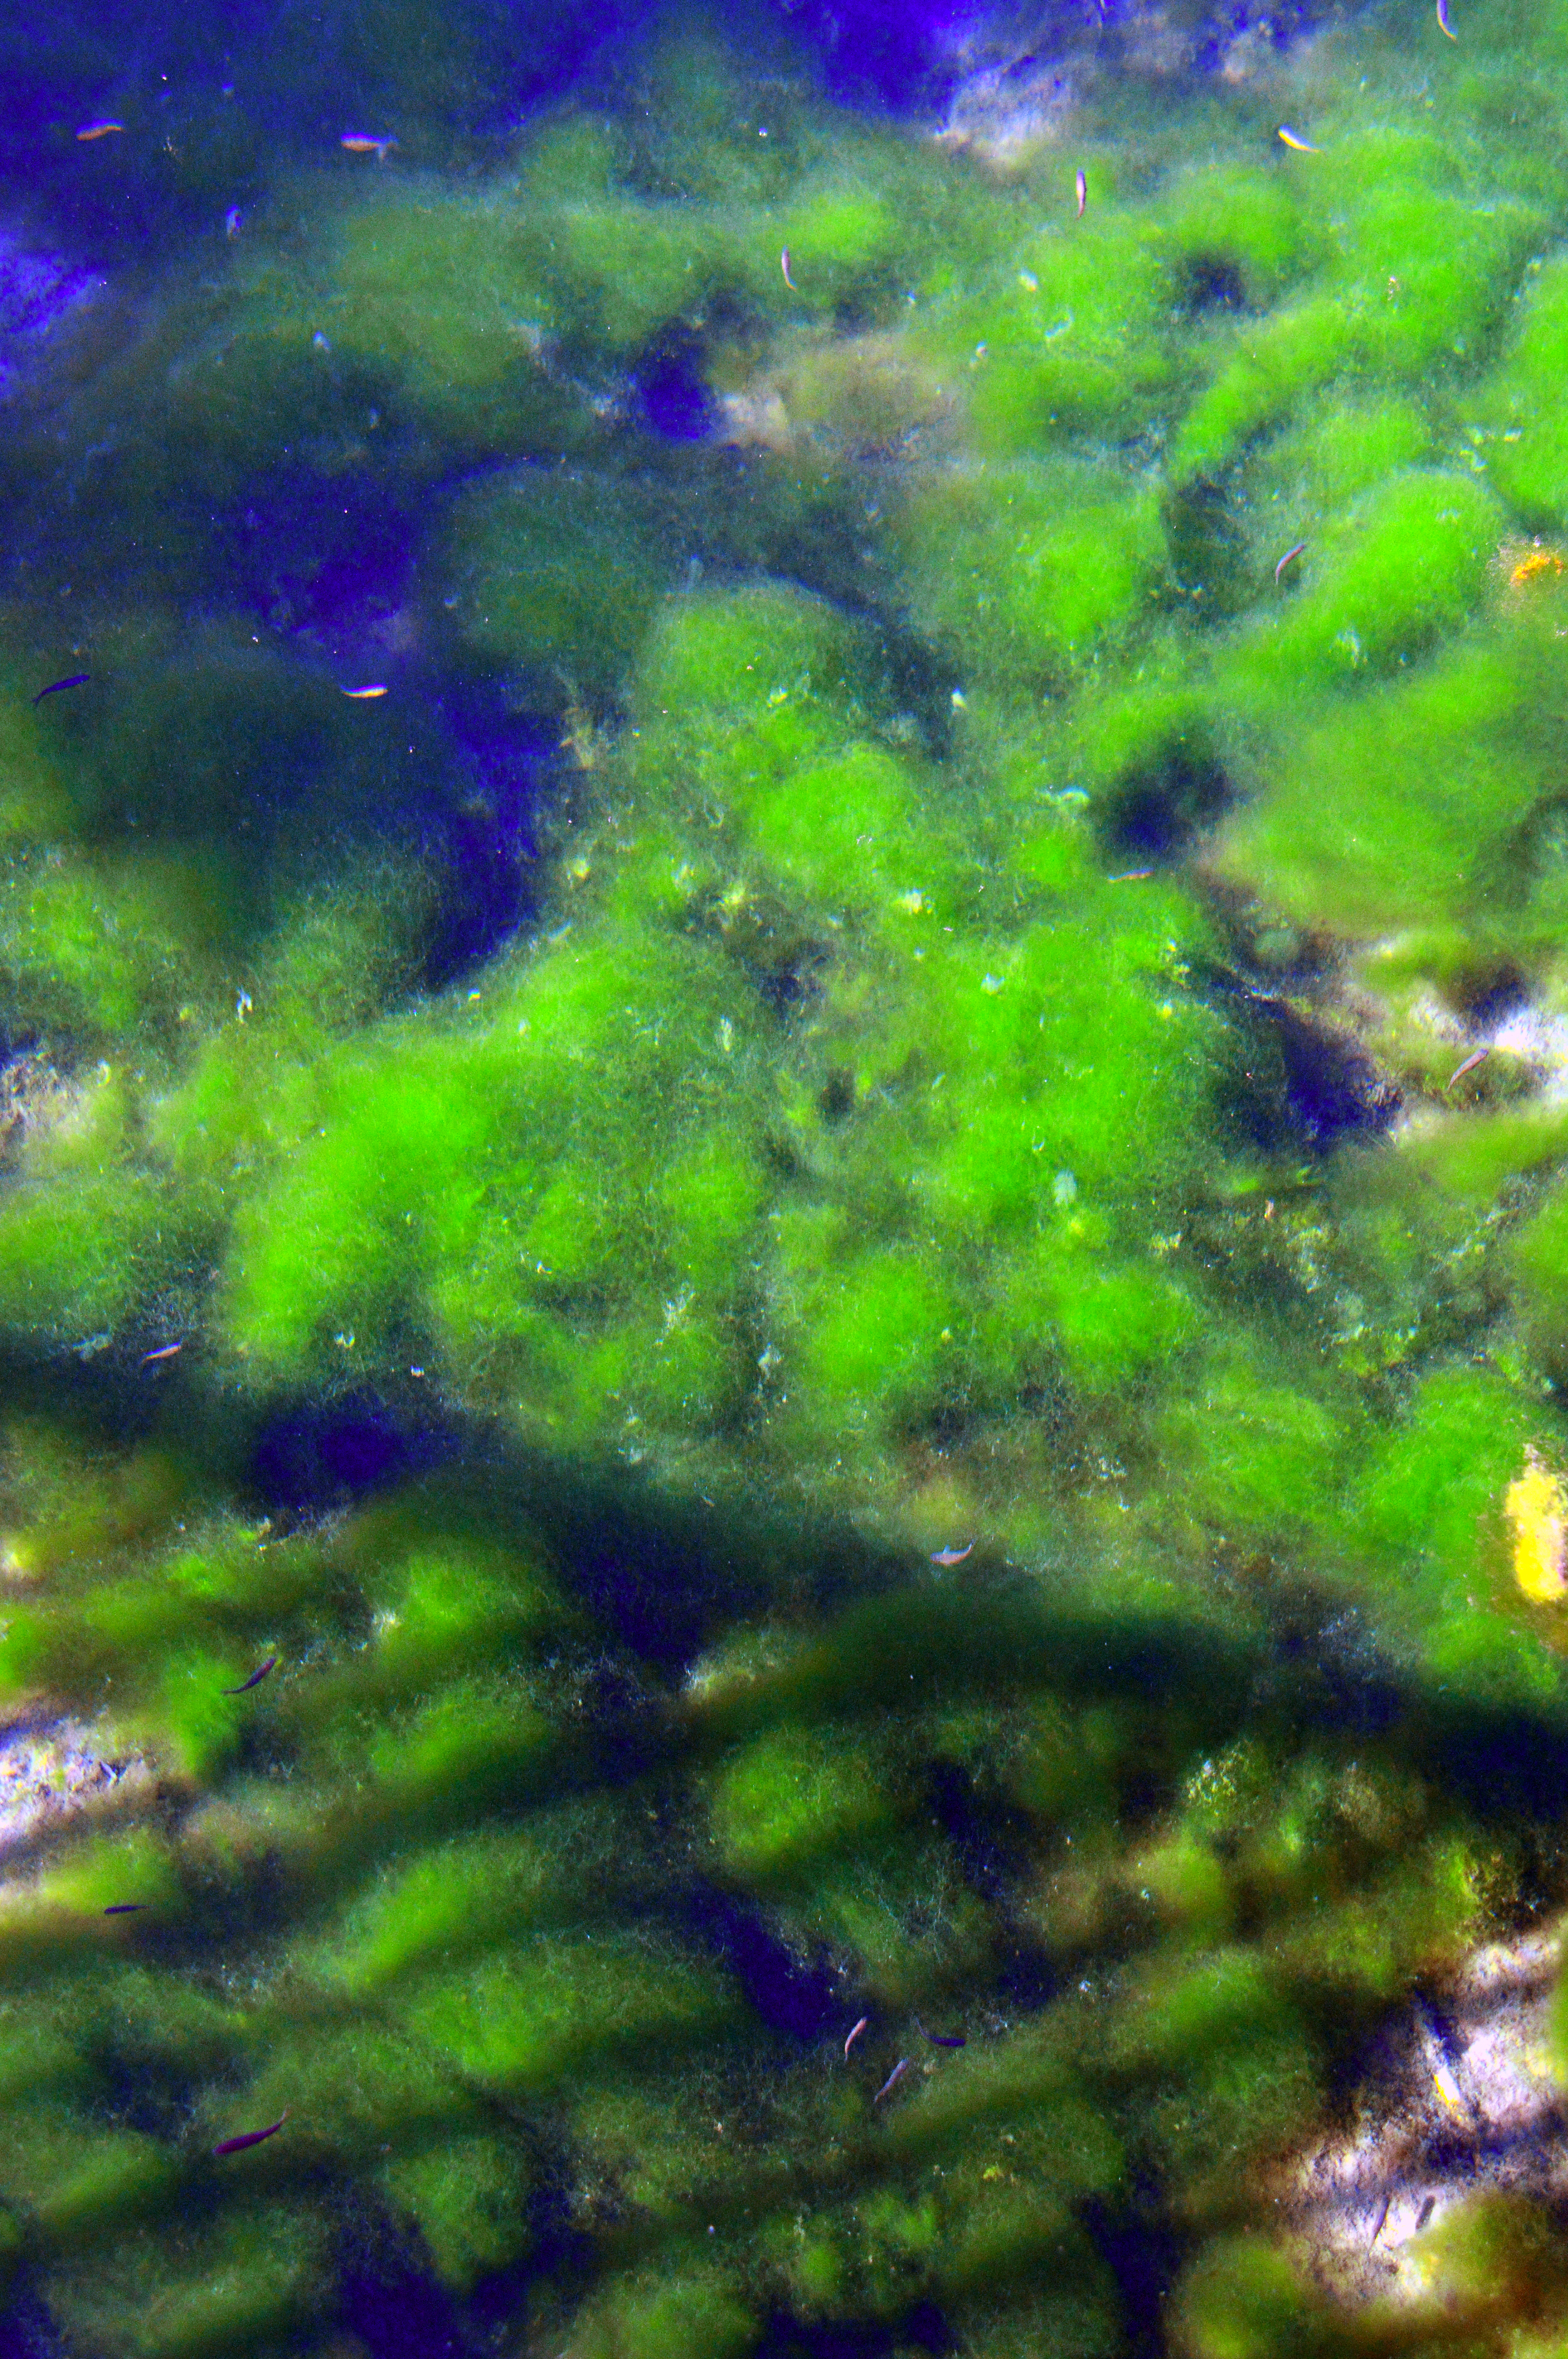
pattern, abstract, texture, wallpaper, color, art, design, illustration, colorful, backdrop, bright, blue, graphic, light, space, modern, decoration, element, white, effect, concept, dark, artistic, style, water, lily, surface, lake, pond, plant, background, nature, landscape, flower, aquatic, beautiful, river, leaf, flora, beauty, underwater, green, pads, garden, summer, reflection, lotus, under, atmosphere, sky, tree, algae, green algae, grass, outer space, nebula, computer wallpaper, painting, earth, watercolor paint, forest